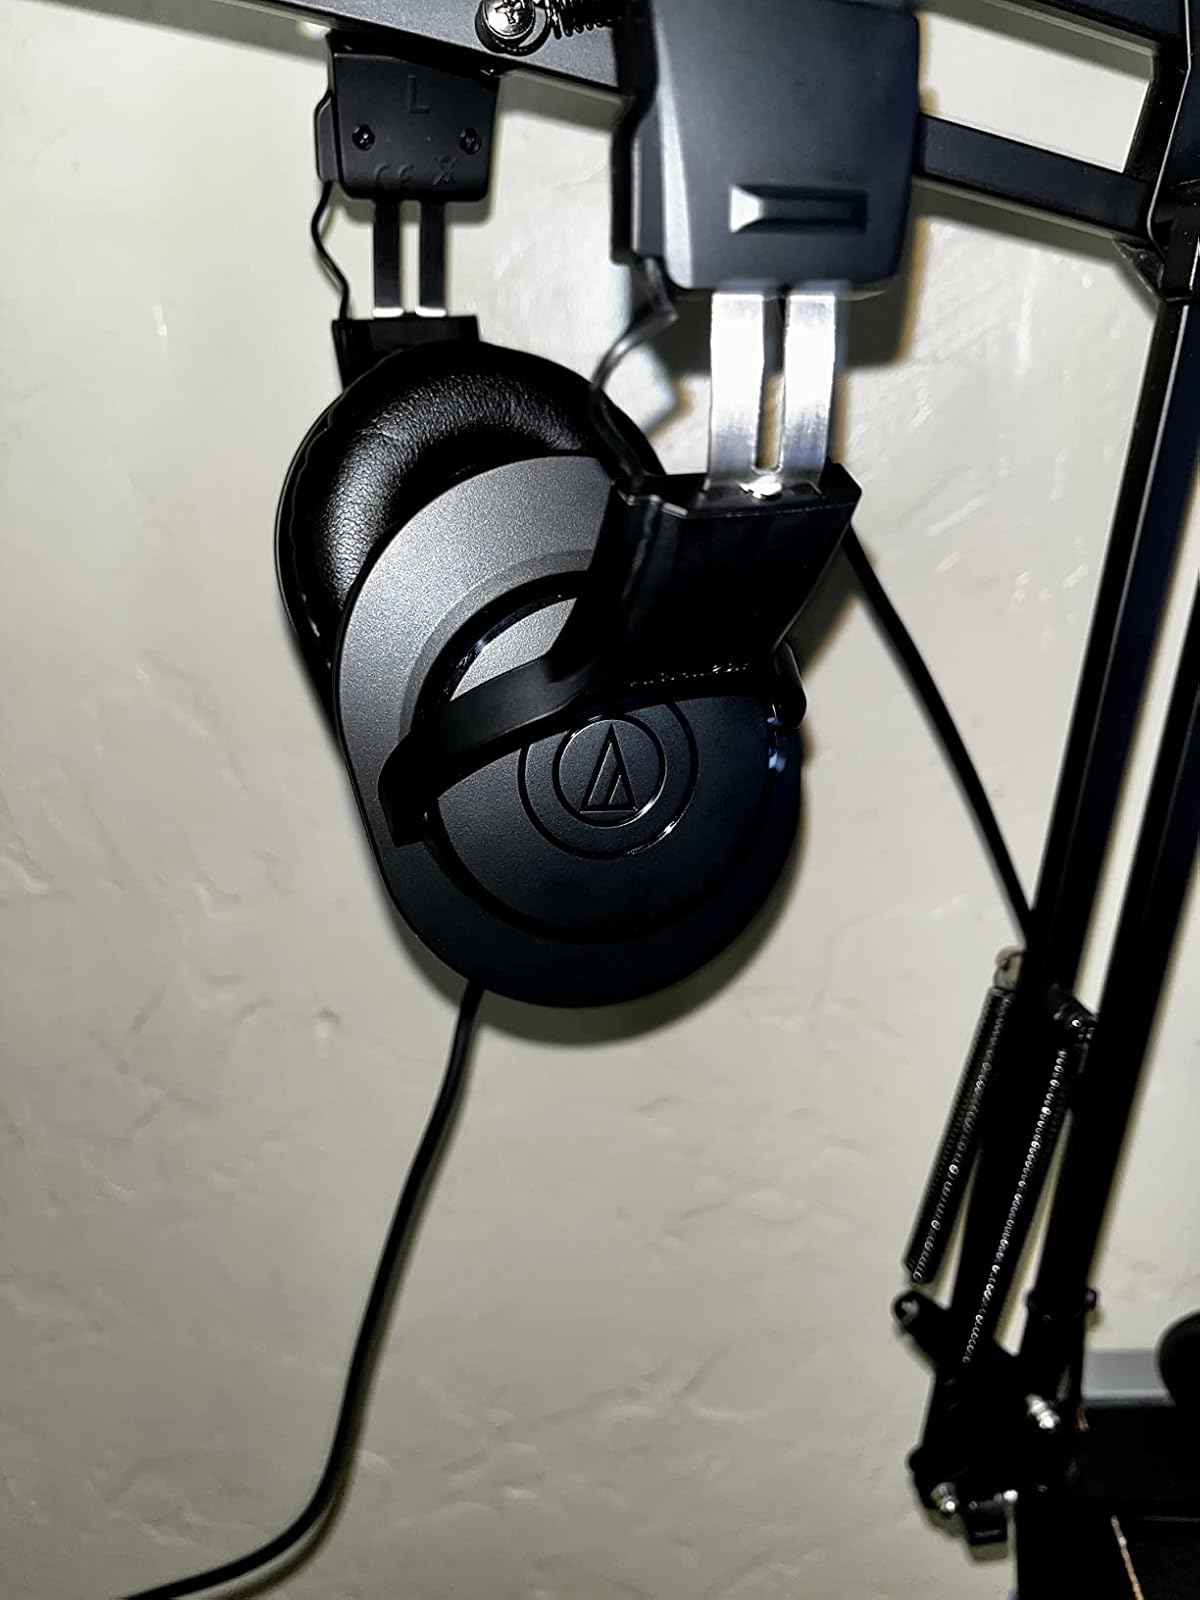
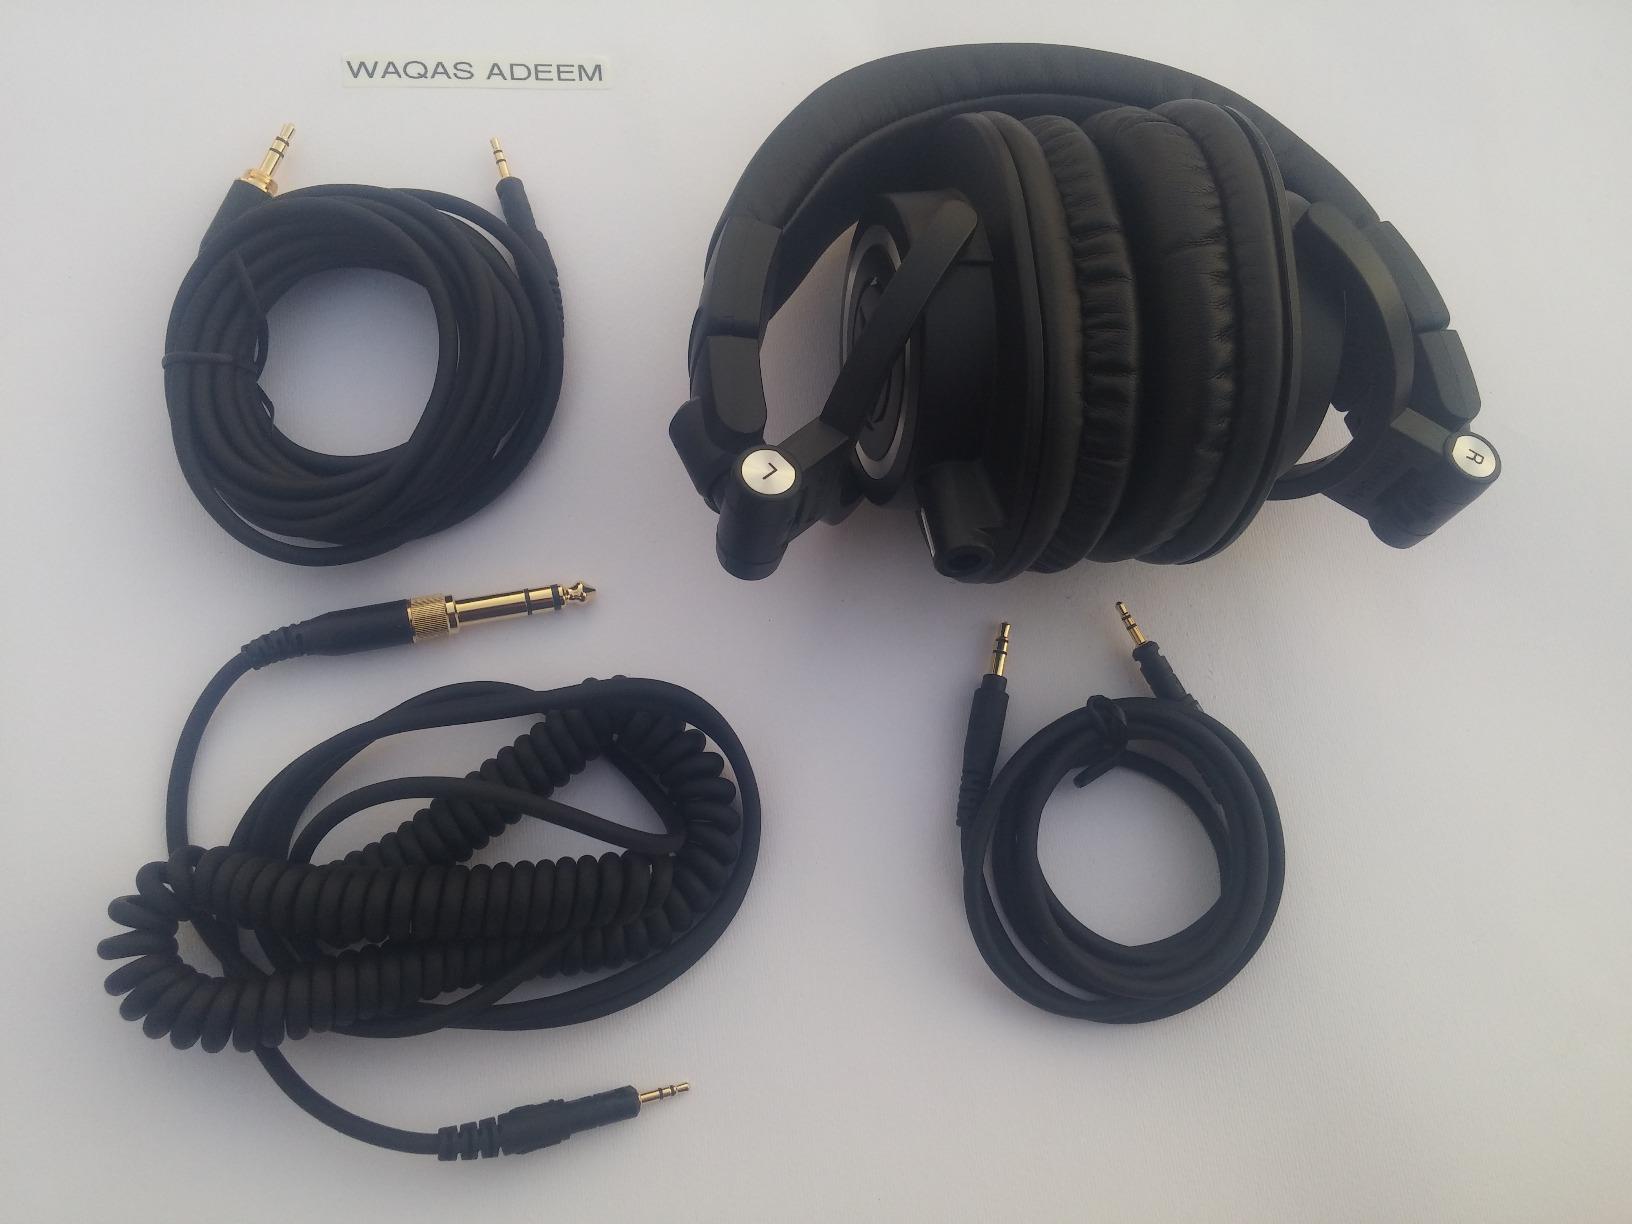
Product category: headphones
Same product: no